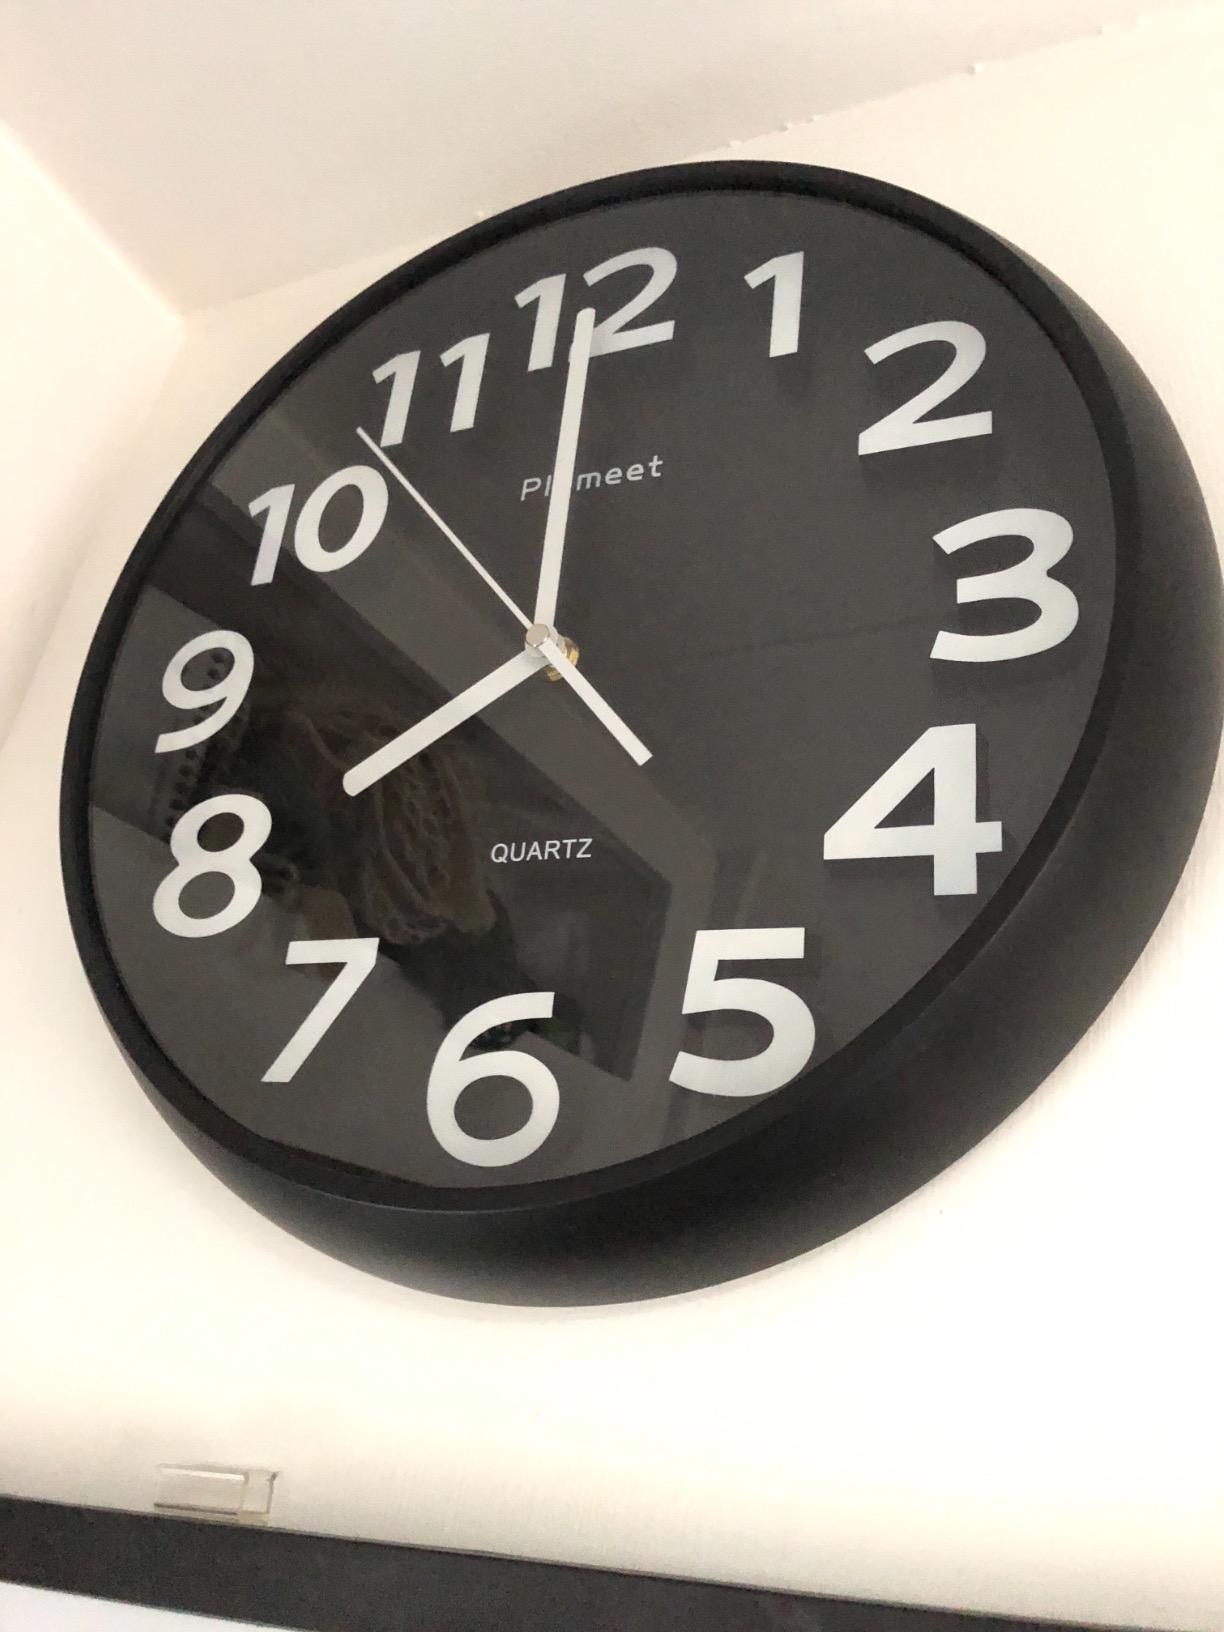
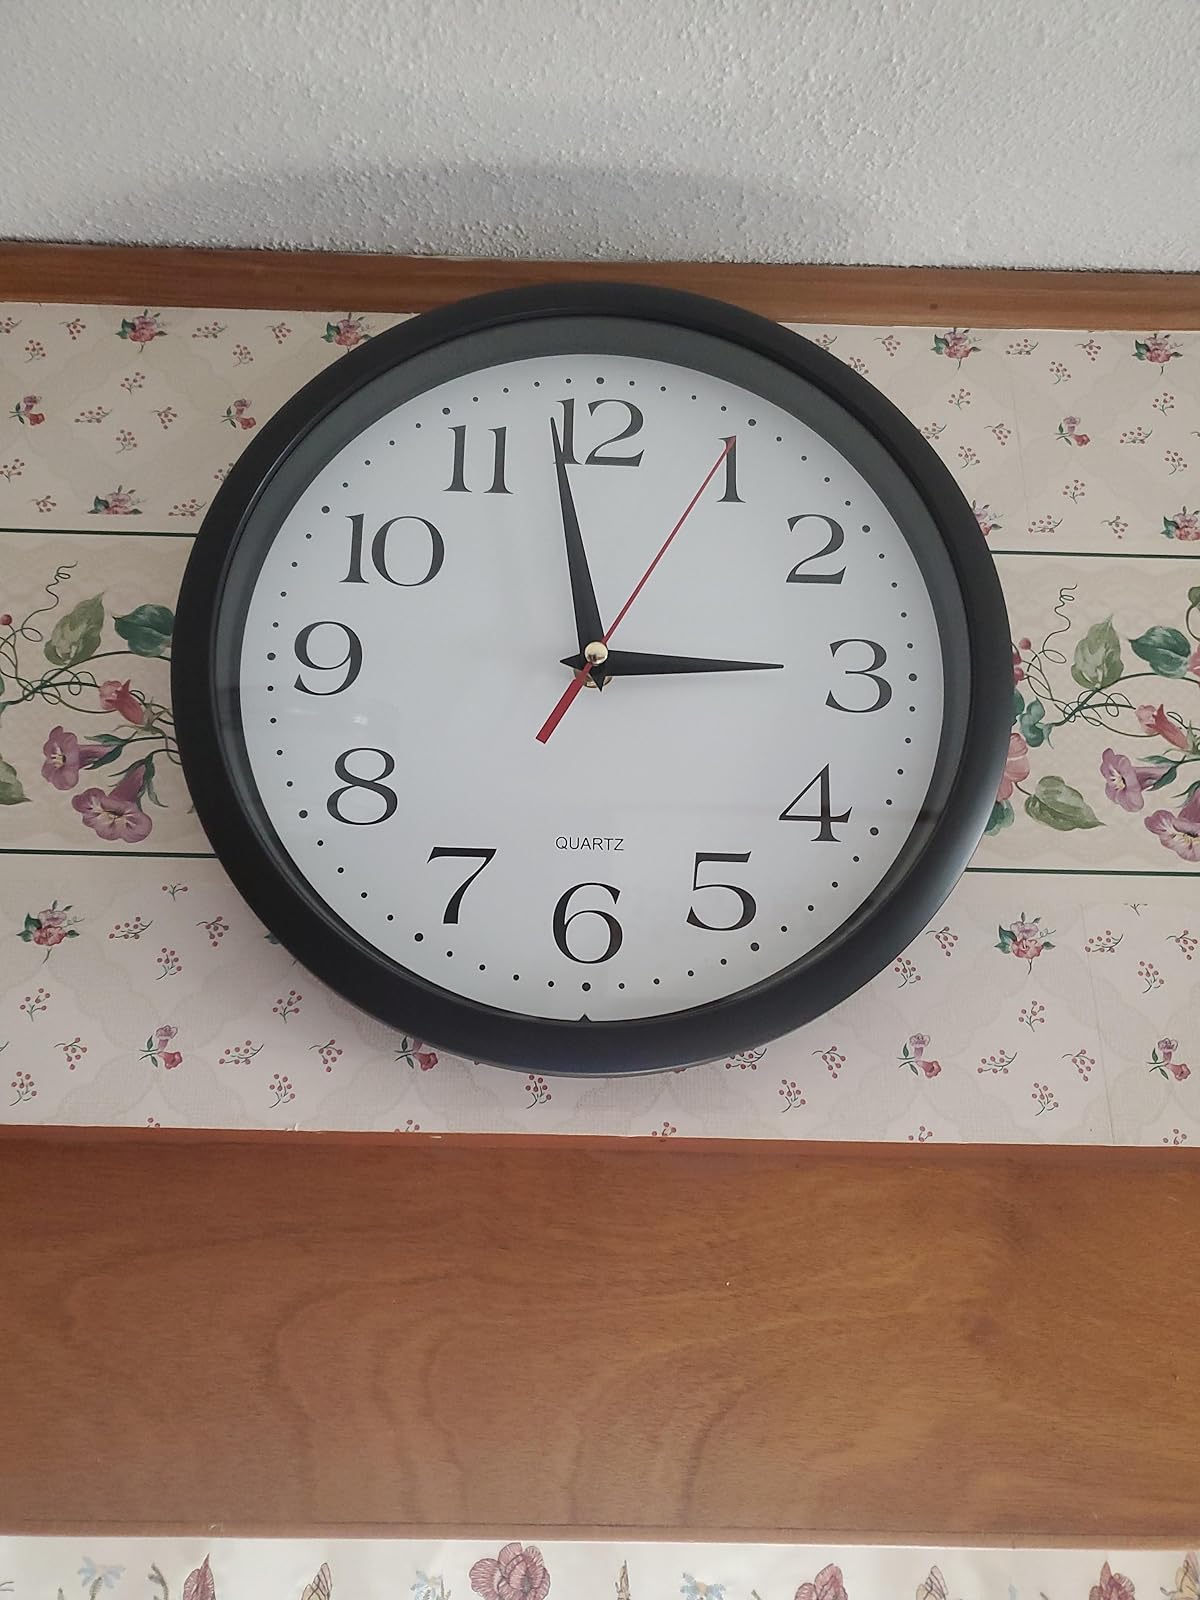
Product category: clock
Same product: no